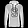
Label: Pullover